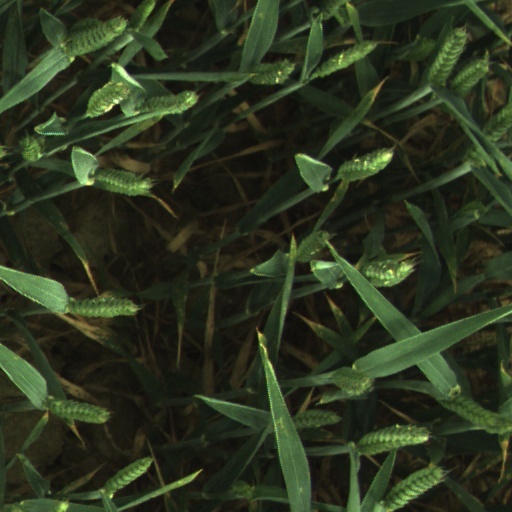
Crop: wheat